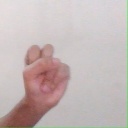
अक्षर: स